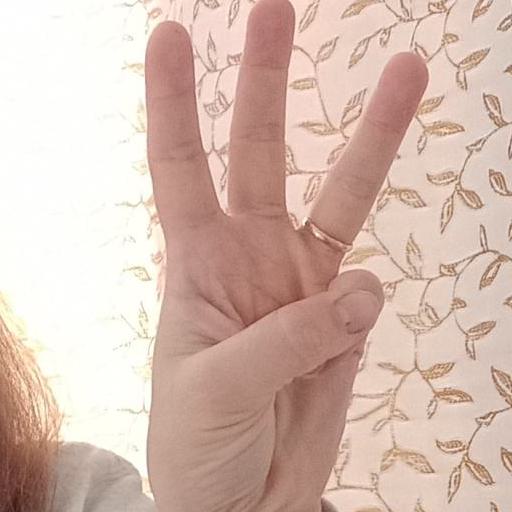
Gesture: three